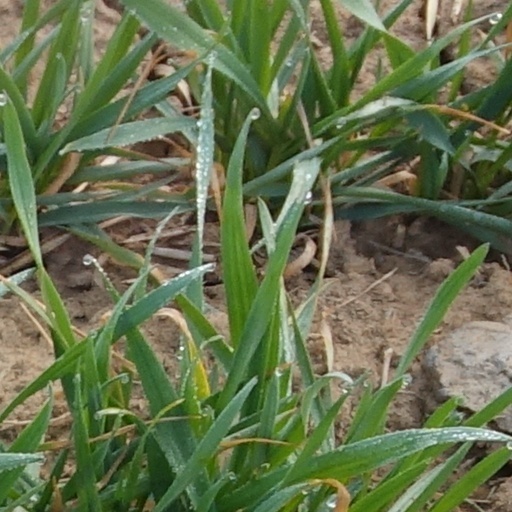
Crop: wheat